Jobs Act (Italy)

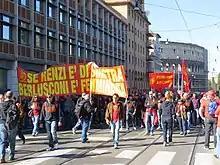
Trade union protesters demonstrate near the Colosseum against Renzi's labour market reforms

In September 2014, the government sought approval for the Jobs Act, which provided for, among other things, the abolition of Article 18 of the Workers' Statute, which protected workers from unjustified dismissal. The proposal was criticised by organised labour, especially the largest trade union, the Italian General Confederation of Labour (CGIL), and its leaders Susanna Camusso and Maurizio Landini. Moreover, the left wing of the Democratic Party (PD), by then led by Renzi's rival and former PD secretary Pier Luigi Bersani, criticised the government for the reform, threatening to vote against it.